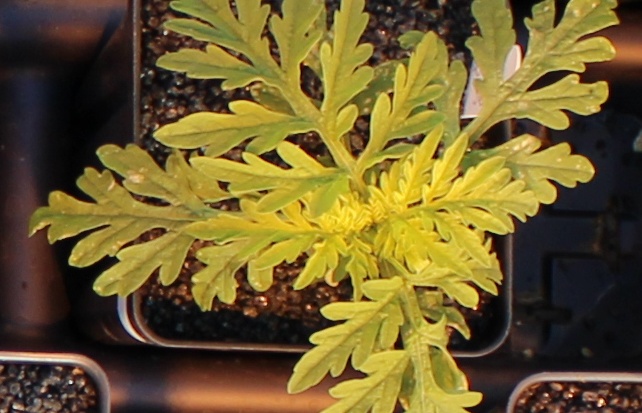
Label: Ragweed